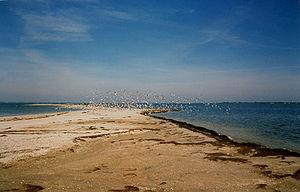
Cet article recense les zones humides d'Ukraine concernées par la convention de Ramsar.